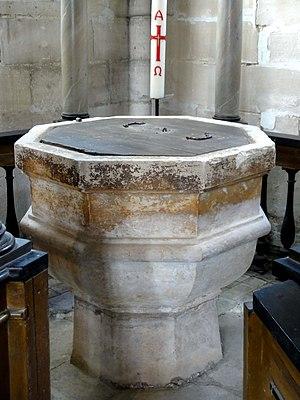
Mobilier de l'église - voir le titre du fichier.
L'église Saint-Josse est une église catholique paroissiale située à Parnes, dans l'Oise, en France. Sa construction à partir de 1089 fut motivée par l'attrait des reliques de saint Josse exercé sur les pèlerins. L'église qui lui avait précédée était dédiée à saint Martin, mais ce premier vocable tomba dans l'oubli. De dimensions généreuses par rapport à la taille du village, l'église Saint-Josse est un édifice très complexe, et sa forme actuelle n'est que le fruit des remaniements successifs. Ceci n'empêche pas une construction soignée et des qualités architecturales indéniables. L'église réunit des parties marquées par les différents stades d'évolution de l'architecture gothique, et possède notamment un portail flamboyant d'une grande richesse sculpturale. D'autre part, l'abside romane édifiée vers l'an 1100 avec son cul-de-four nervé et ses arcatures décoratives est tout autant d'un grand intérêt archéologique. Les parties basses du clocher et l'étage de beffroi remontent à la même époque. L'édifice a été restauré pendant les années 1860-1870, et est classé monument historique depuis 1913.